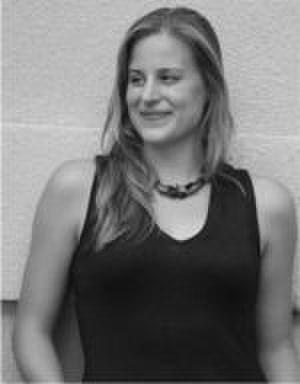
Lauren Groff, née le 23 juillet 1978 à Cooperstown dans l'État de New York, est une écrivaine américaine.